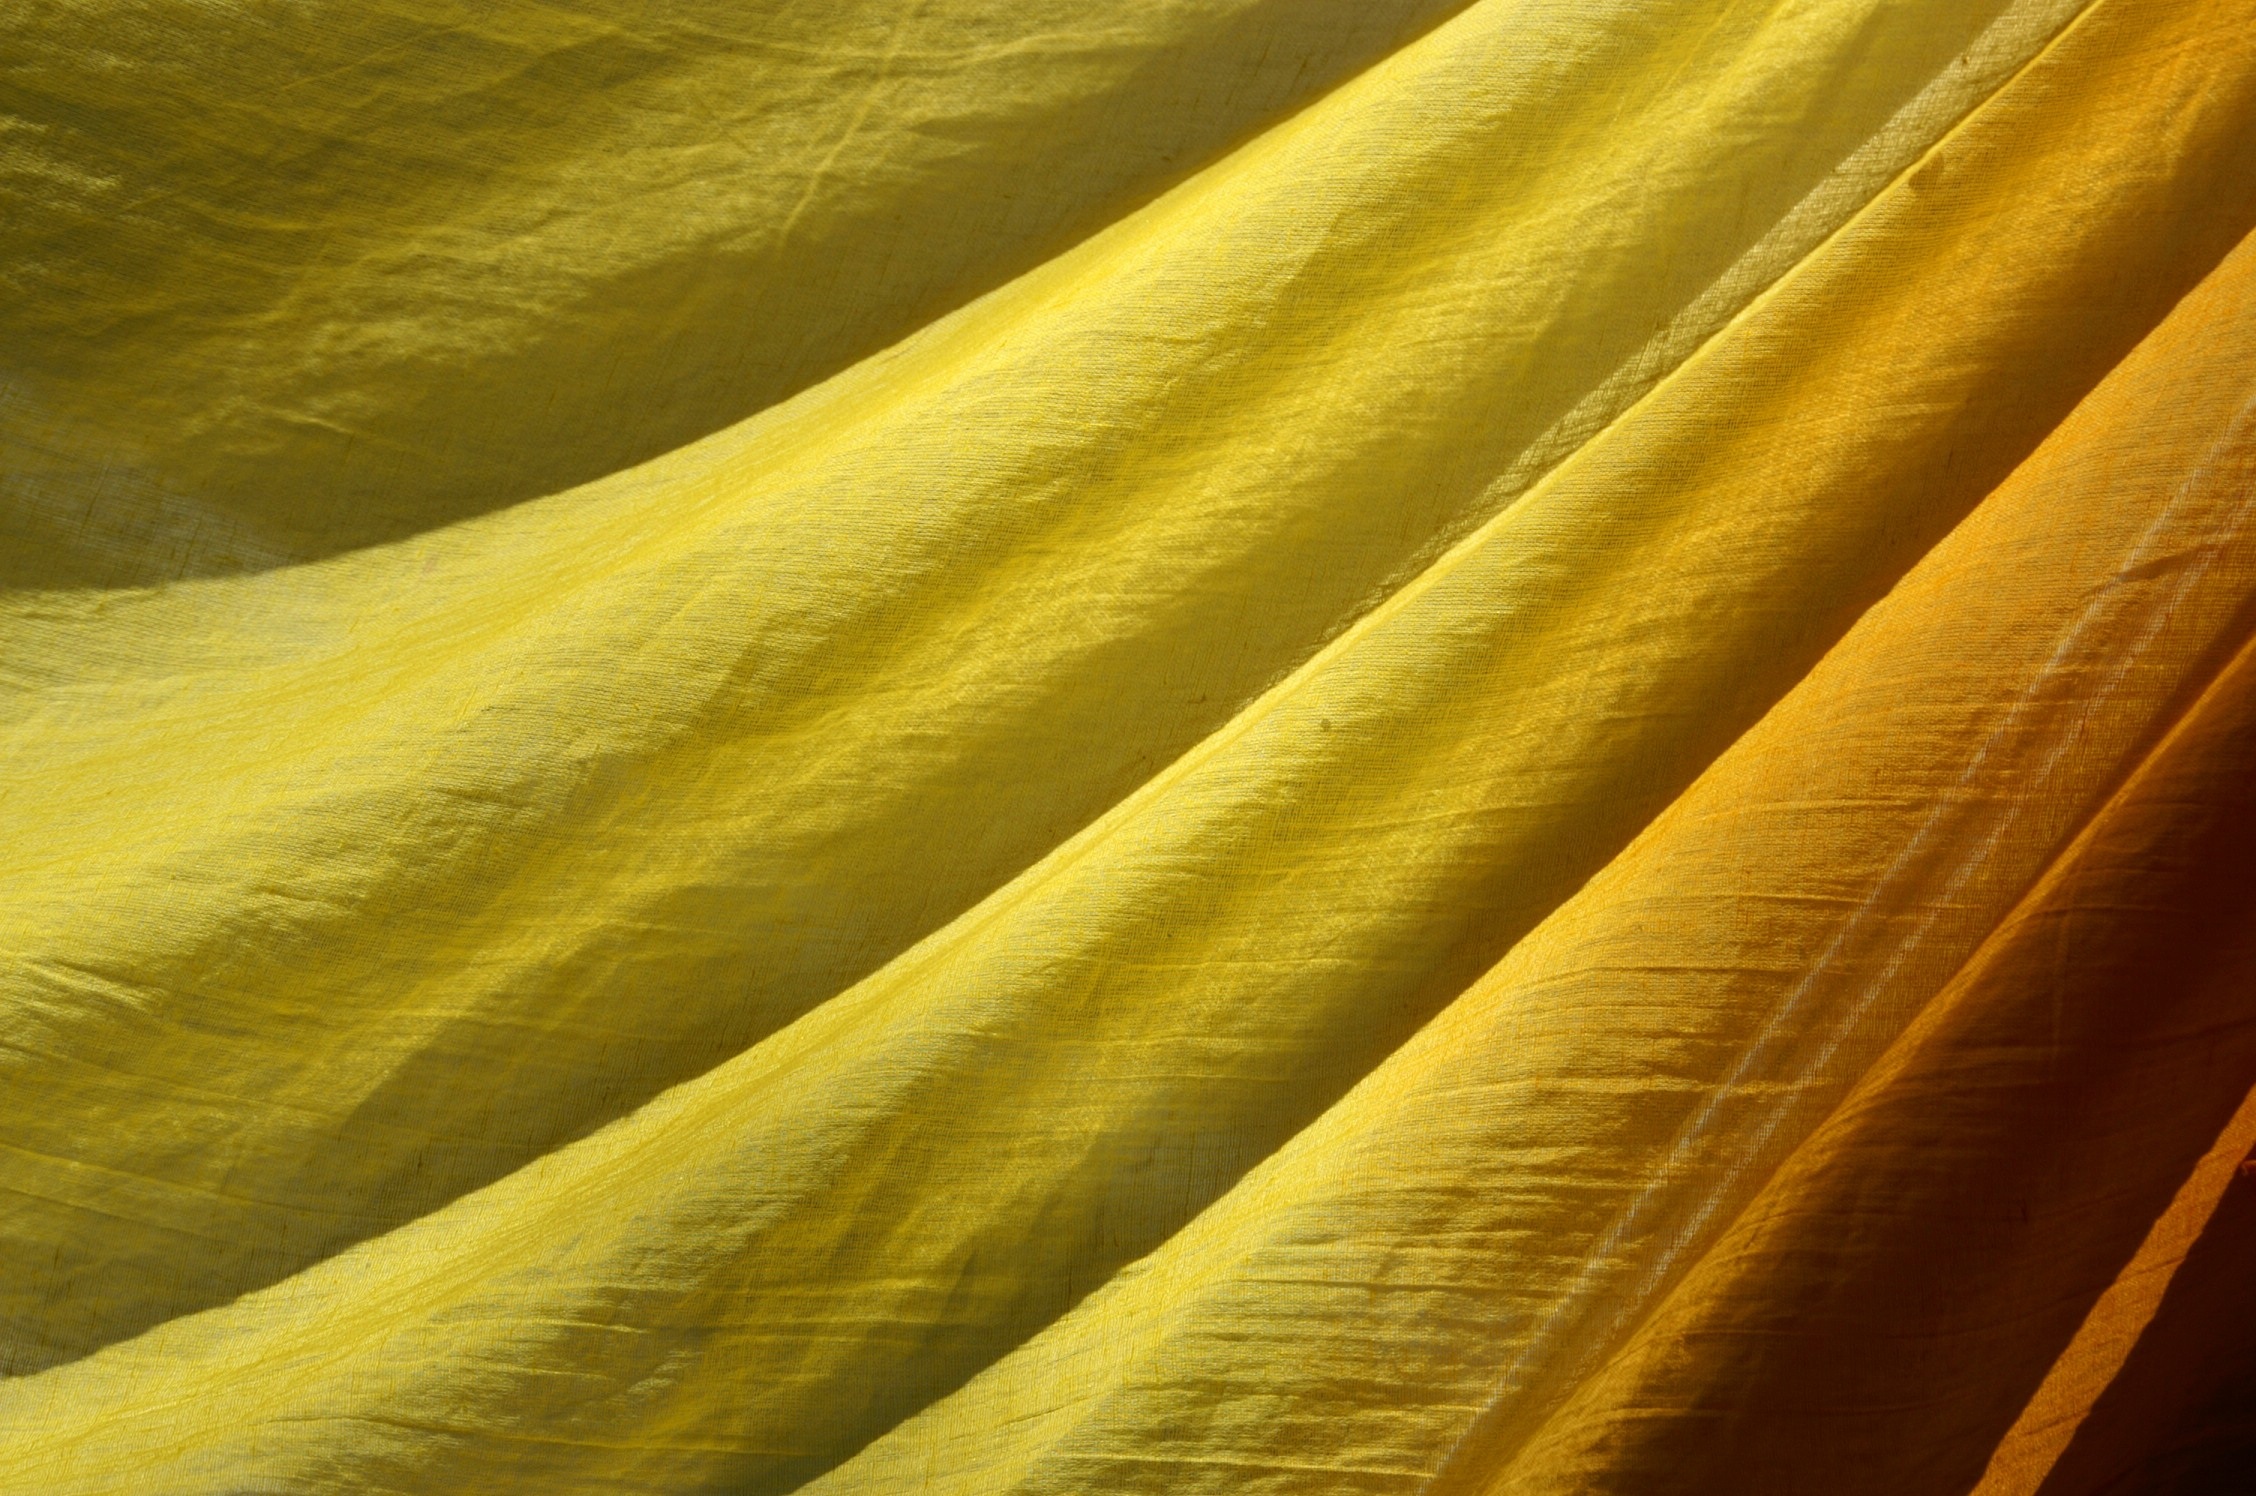
structure, sunlight, texture, leaf, flower, pattern, line, green, color, curtain, yellow, material, fabric, close up, textile, lines, bright, macro photography, slightly